Sir Hedworth Williamson, 8th Baronet

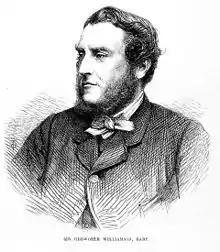

Sir Hedworth Williamson, 8th Baronet (25 March 1827 – 26 August 1900) was a British diplomat and Liberal Party politician who sat in the House of Commons from 1864 to 1874.